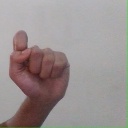
अक्षर: घ